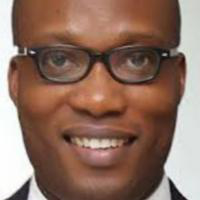
Age group: age 31-40